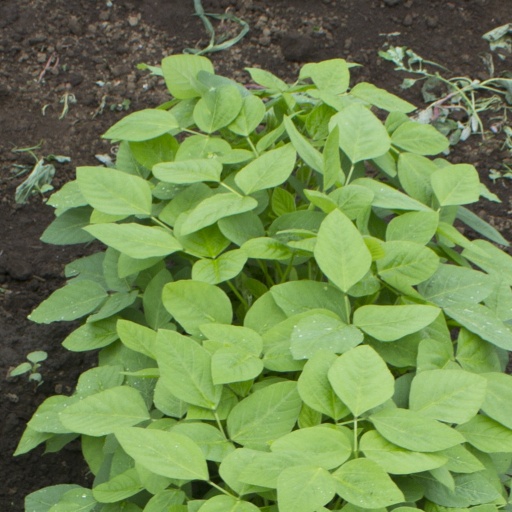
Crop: soybean